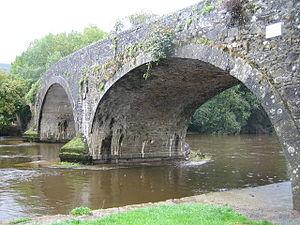
Kilsheelan est un petit village et un townland dans le comté de Tipperary, en Irlande.